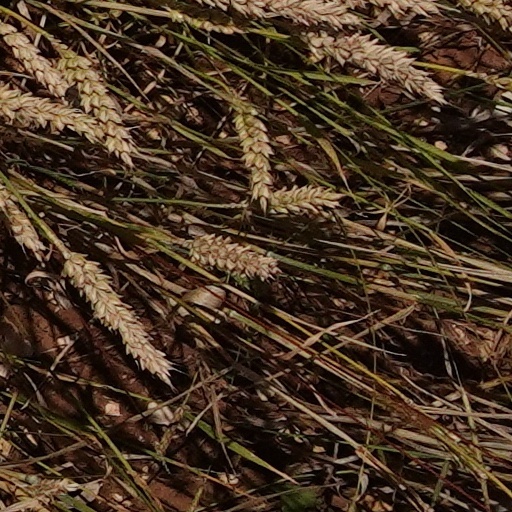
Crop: wheat